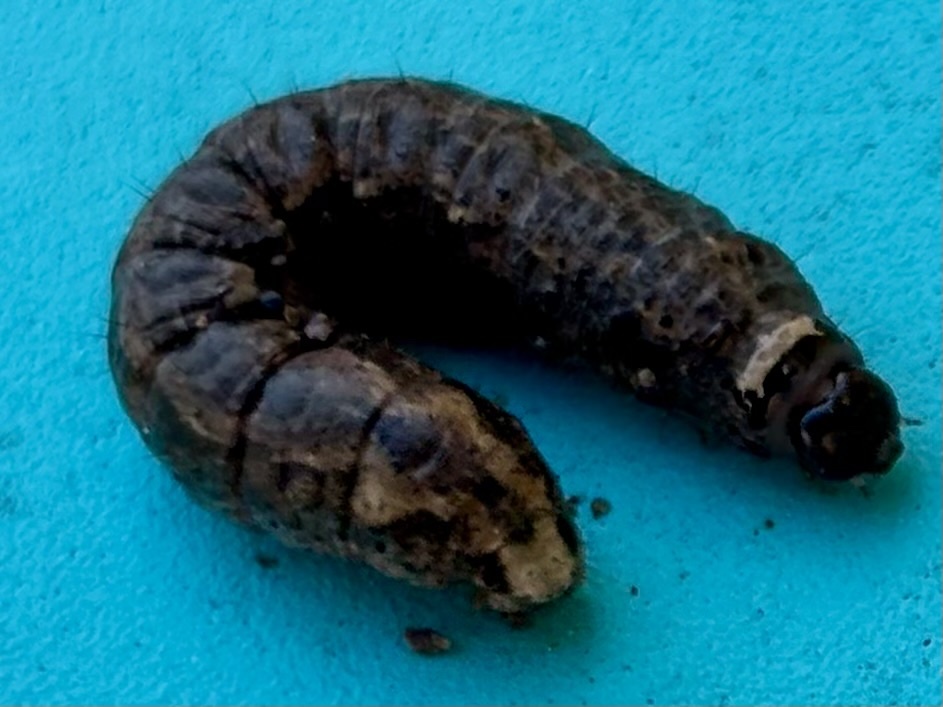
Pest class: cutworms